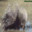
Label: porcupine